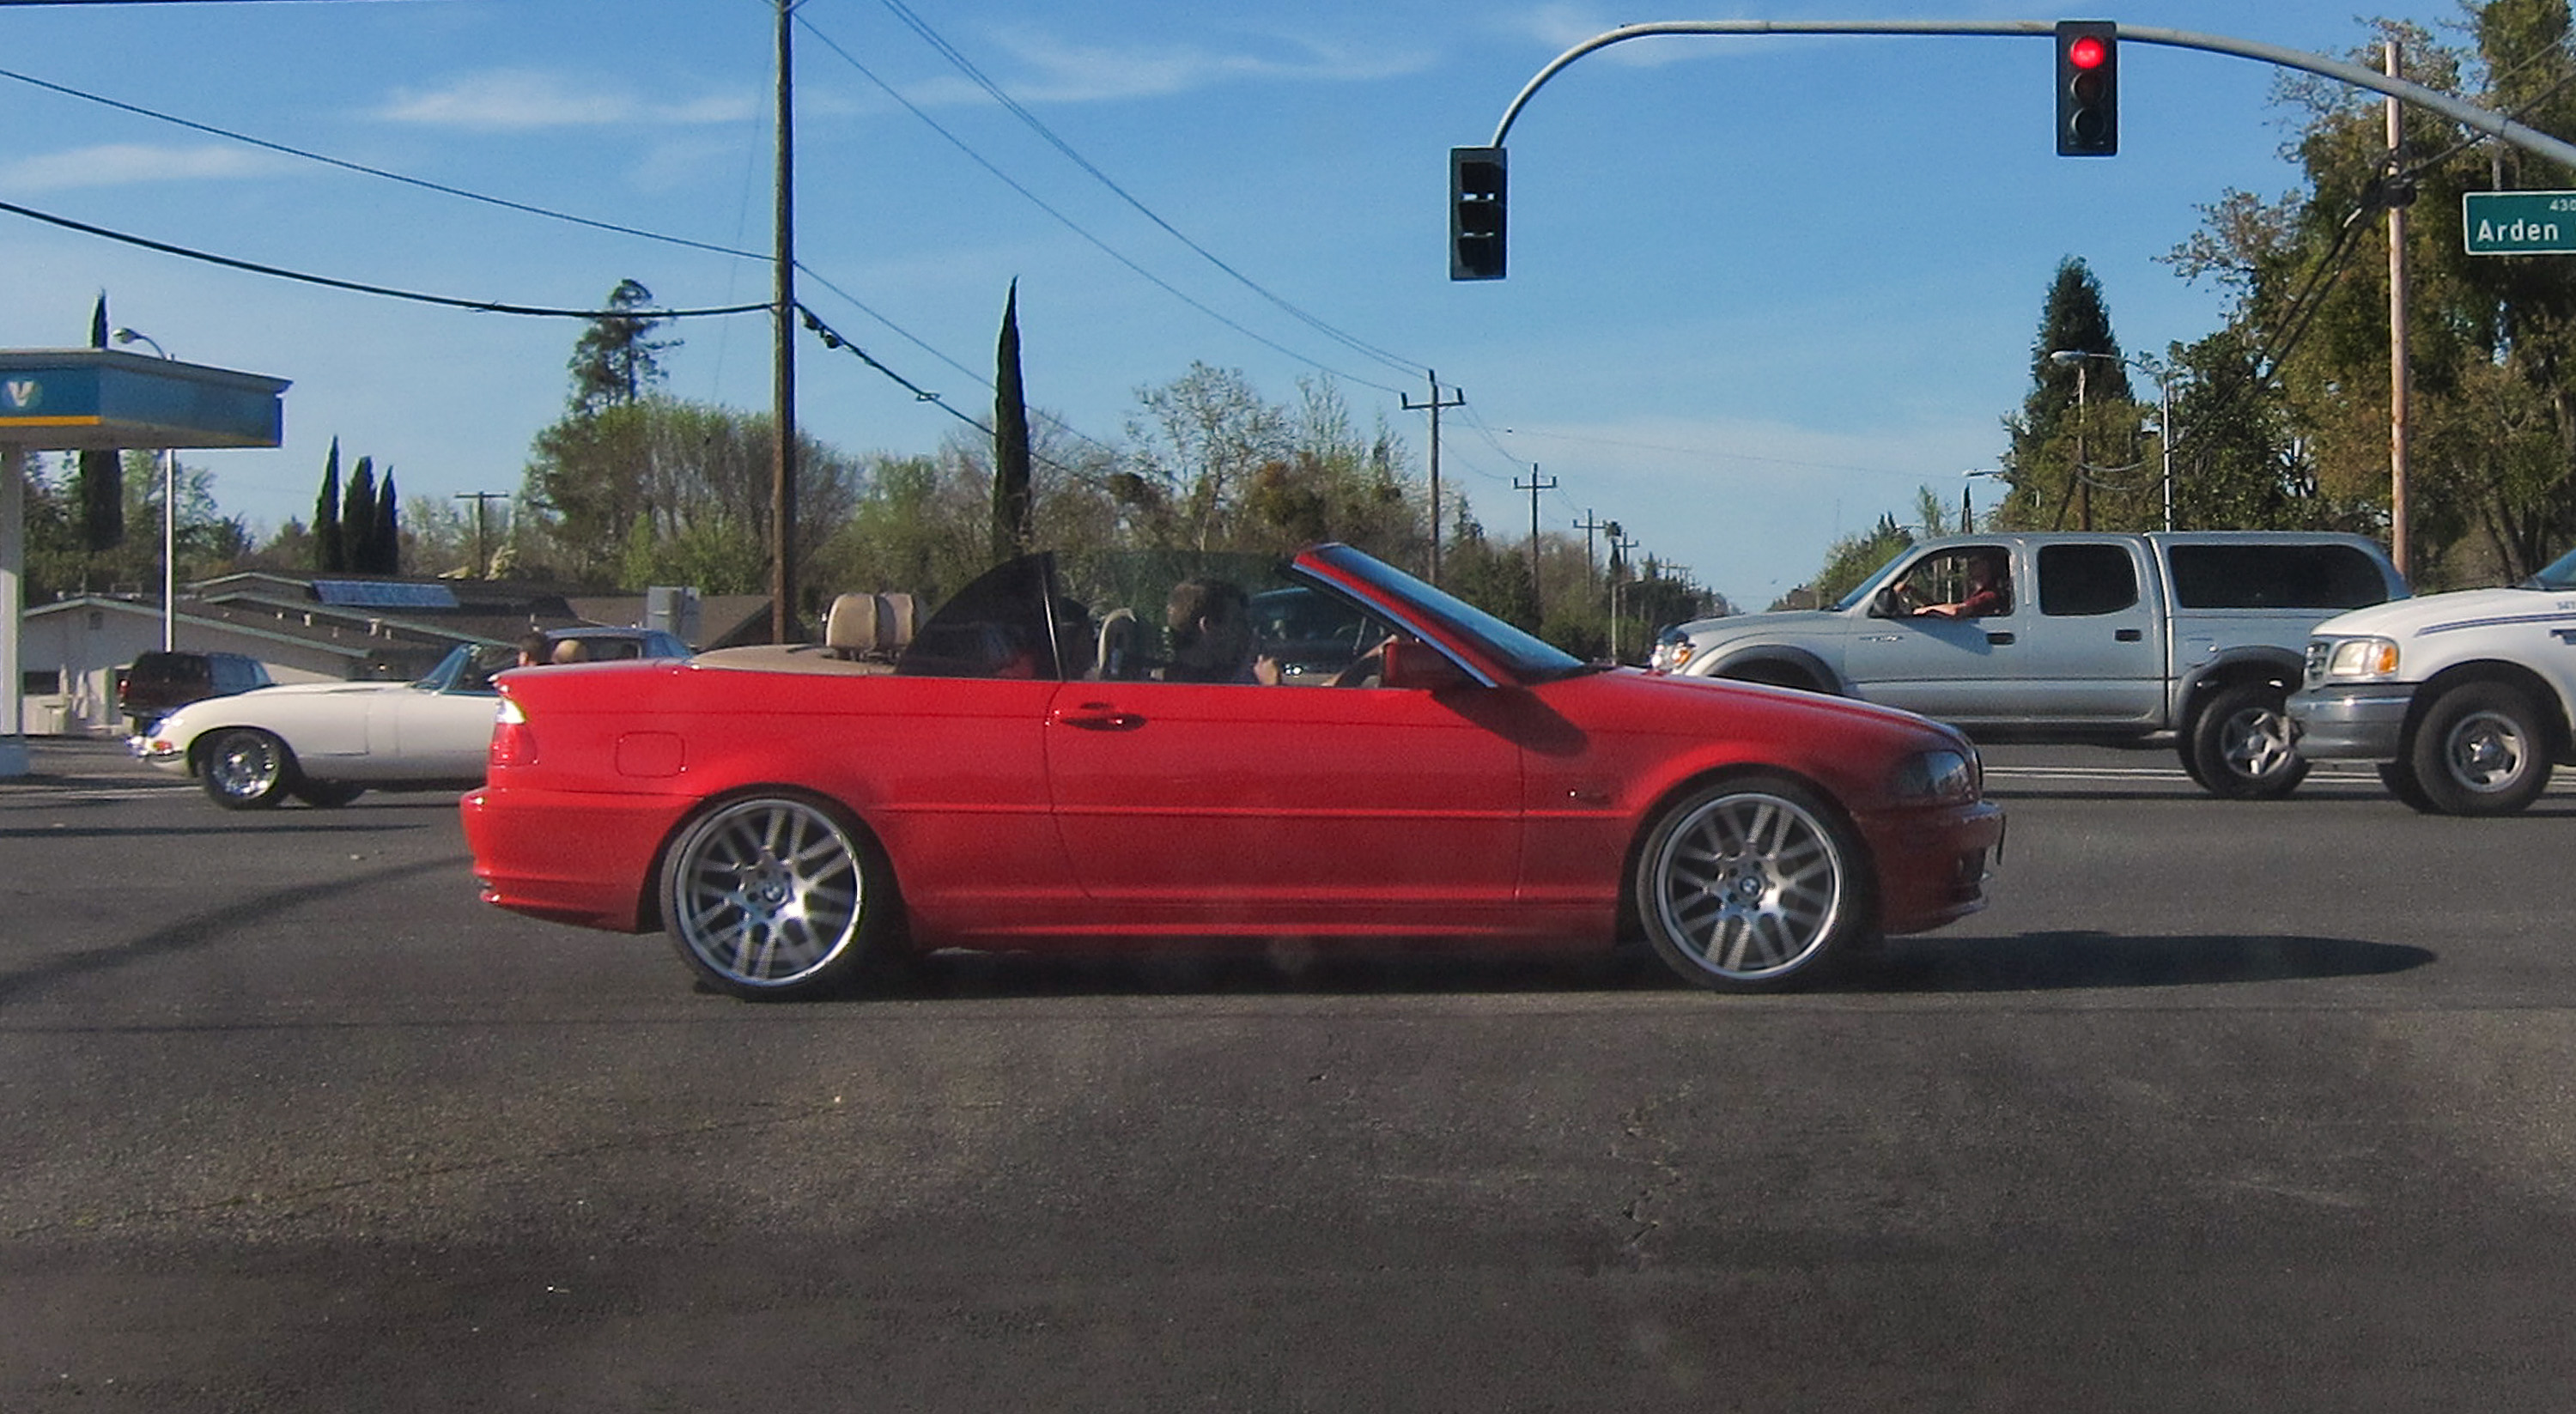
car, wheel, red, vehicle, california, sports car, bumper, supercar, vert, bmw, convertible, coupe, etype, sacramento, xke, stoplight, softtop, arden, 1series, s2, malcolmsayer, 135i, e88, land vehicle, automobile make, automotive exterior, luxury vehicle